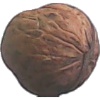
Label: walnut